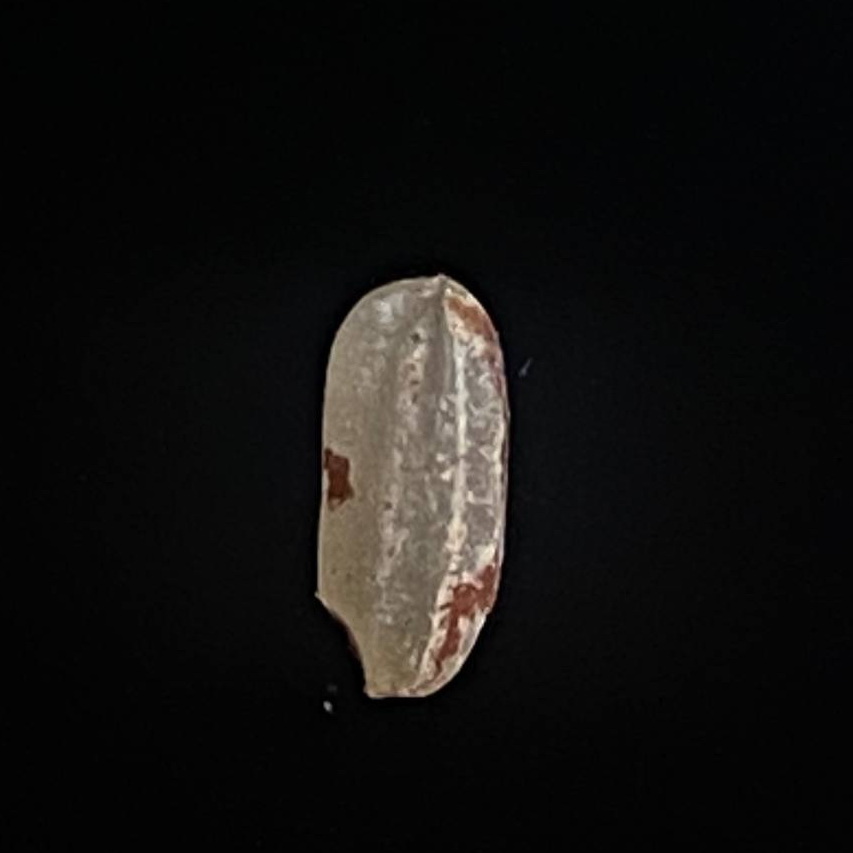
Rice variety: Amon